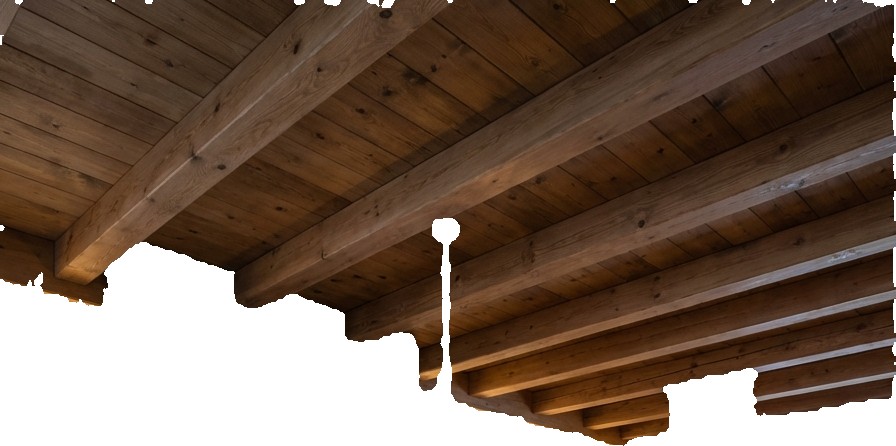
Surface category: ceiling